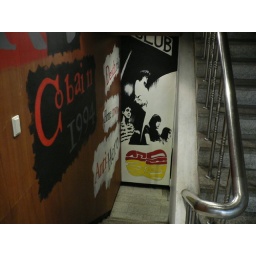
Entrance to the Commune Club, a Western rock bar in downtown Daegu, Korea.